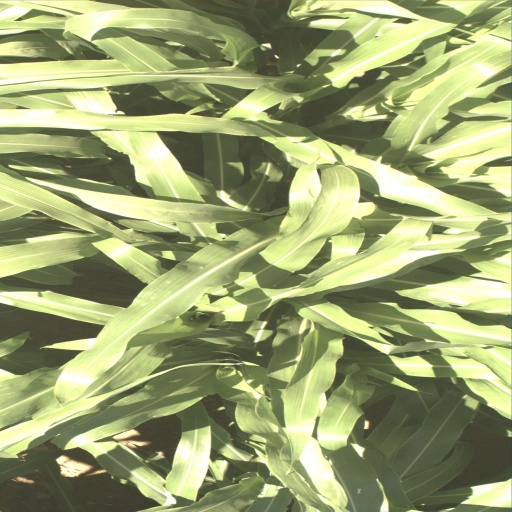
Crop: sorghum